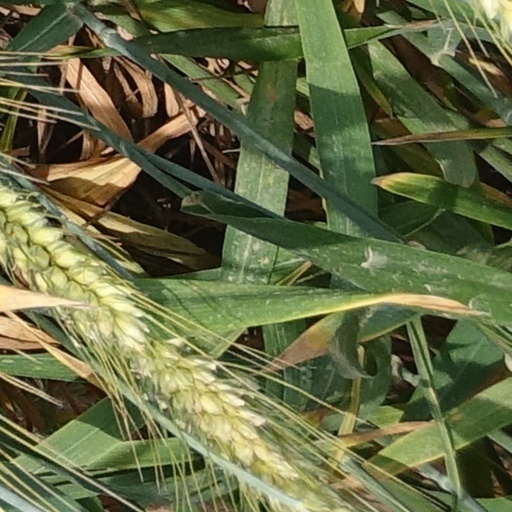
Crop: wheat